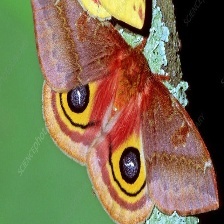
Species: IO MOTH